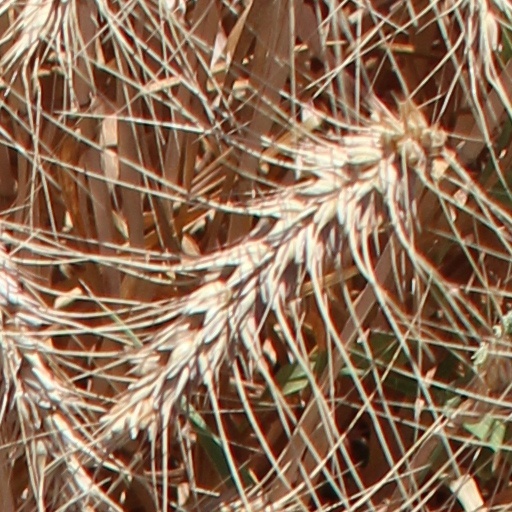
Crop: wheat